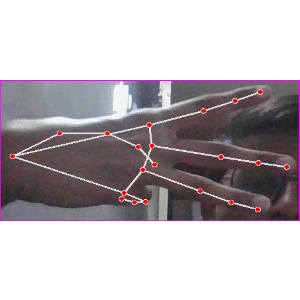
अक्षर: भ